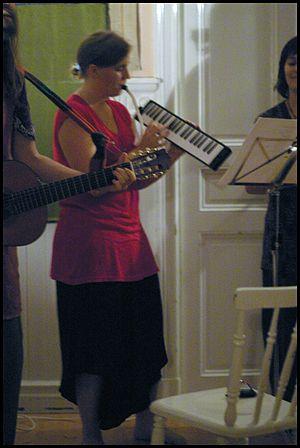
La Perdita Generacio, ou LPG, est un groupe suédois de musique en espéranto. Le nom du groupe signifie en espéranto « La génération perdue ». Formé en 2003, certains de ses membres faisaient partie du groupe Den Förlorade Generationen, dont le nom veut dire la même chose en suédois.